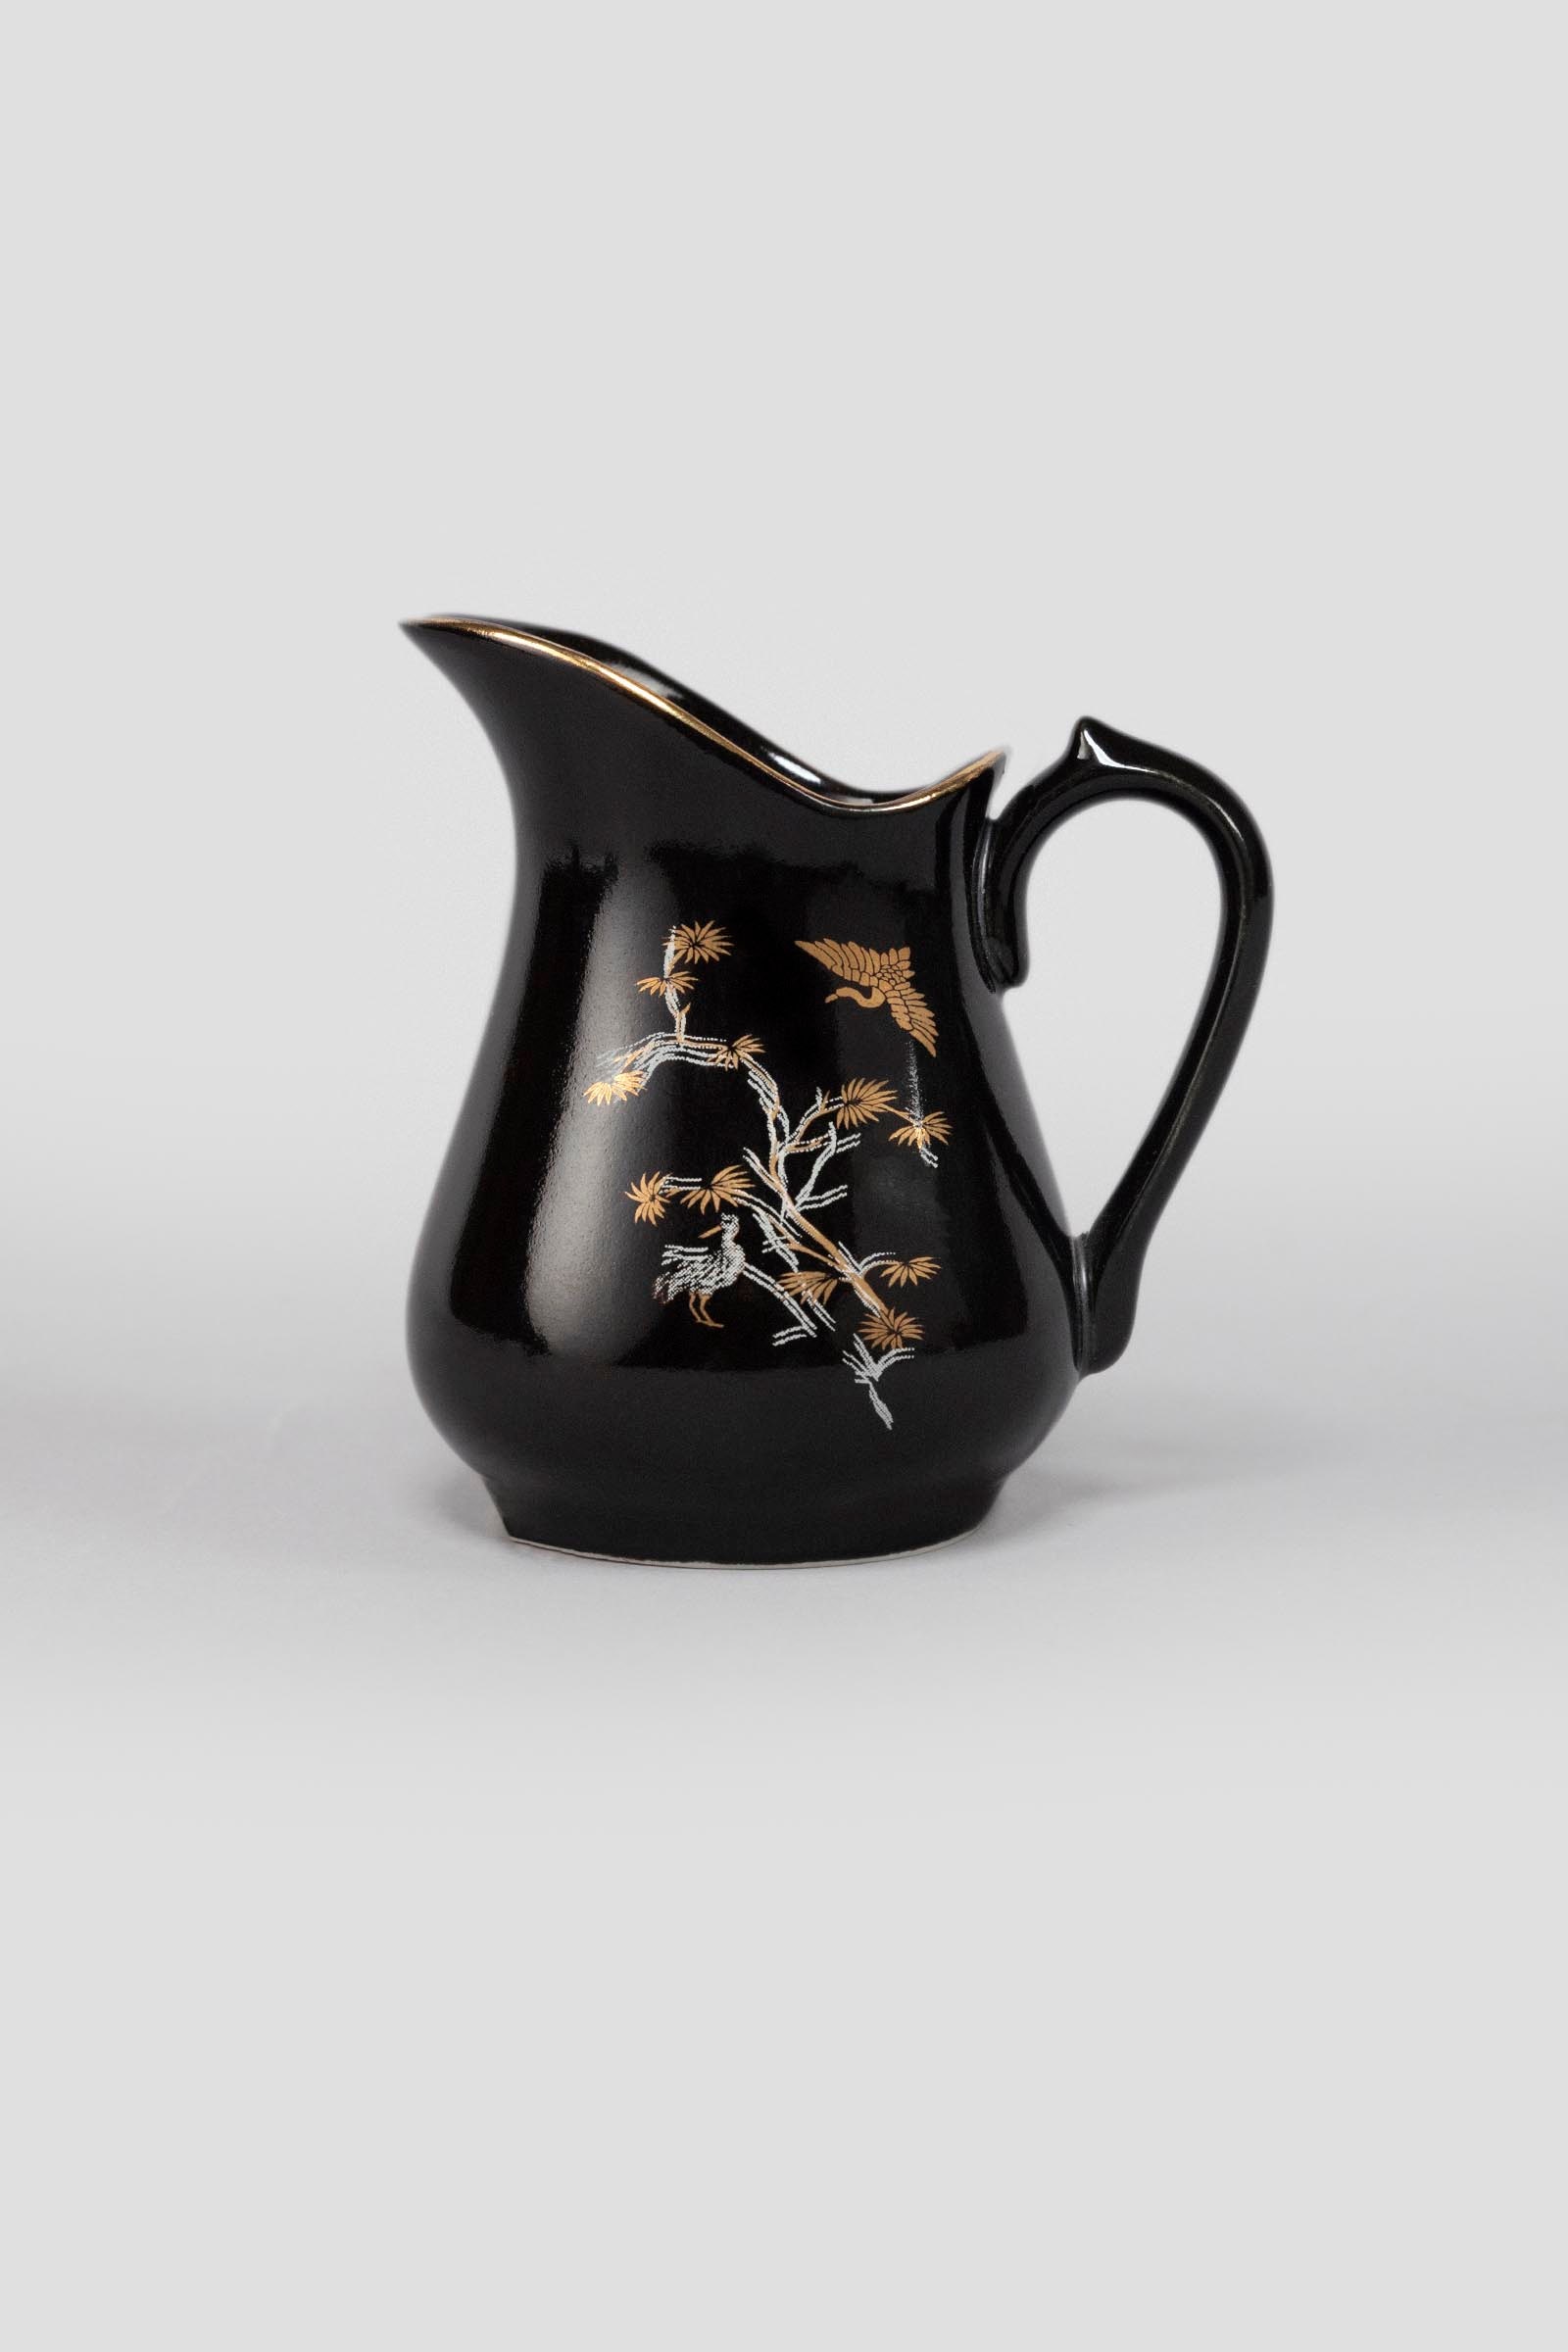
black gold tree creamer